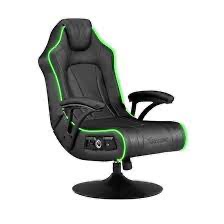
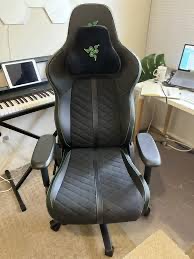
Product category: items_chair
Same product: no